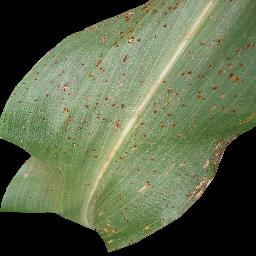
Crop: corn
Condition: (maize)_common_rust